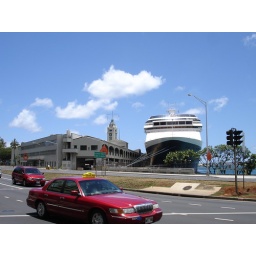
Down the street from my office in the other pic you'll run into the harbor and any number of passenger ships.